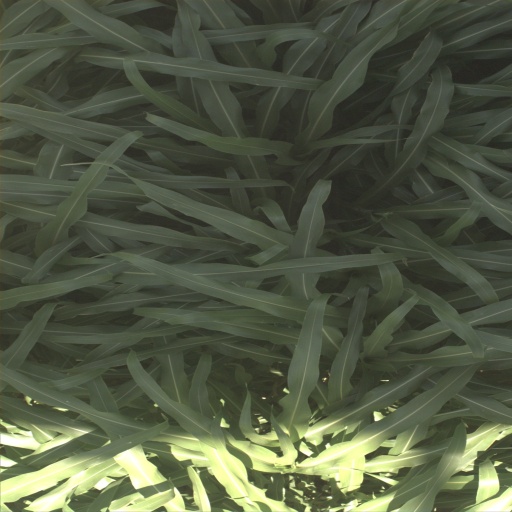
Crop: sorghum